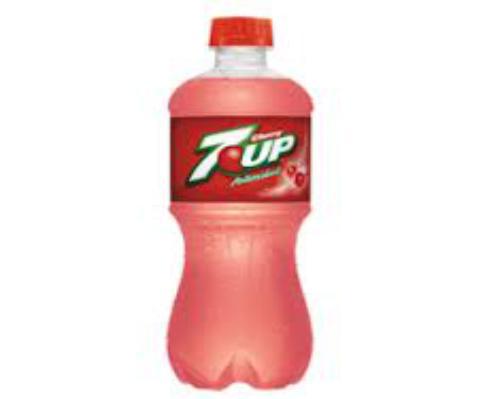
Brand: Cherry 7Up
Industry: Food